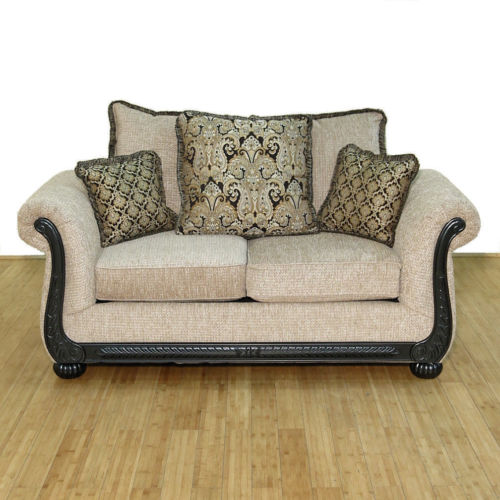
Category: sofa